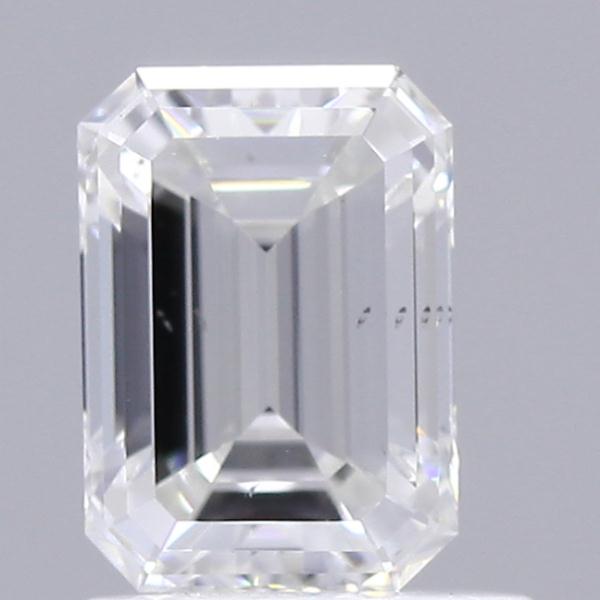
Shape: emerald
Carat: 0.81
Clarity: SI1
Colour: G
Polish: EX
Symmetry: VG
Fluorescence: NONE
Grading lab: IGI
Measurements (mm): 6.44 x 4.55 x 3.07